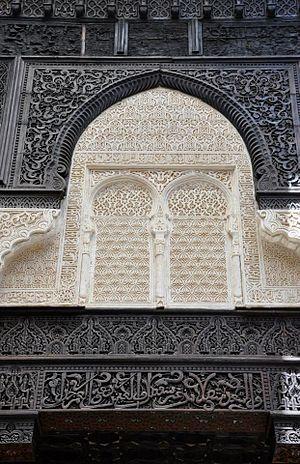
détails de stucs et bois sculpté hispano-mauresques à la Médersa mérinide de Salé
La médersa mérinide de Salé, connue aussi sous le nom de médersa d'Abu al-Hassan, plus communément médersa d'Attalâa, est une ancienne médersa bâtie dans la ville de Salé, dans la région de Rabat-Salé-Zemmour-Zaër au Maroc. Elle fut édifiée entre 1333 et 1341 par le sultan Abu al-Hasan ben Uthman, sous la dynastie des Mérinides. Elle est l'une des plus petites médersas du Maroc.
L’expression art hafside, zianide et mérinide désigne la production artistique qui a lieu au Maghreb sous ces trois dynasties, c’est-à-dire du XIIIᵉ au XVIᵉ siècle. Elle tient principalement en une importante architecture.